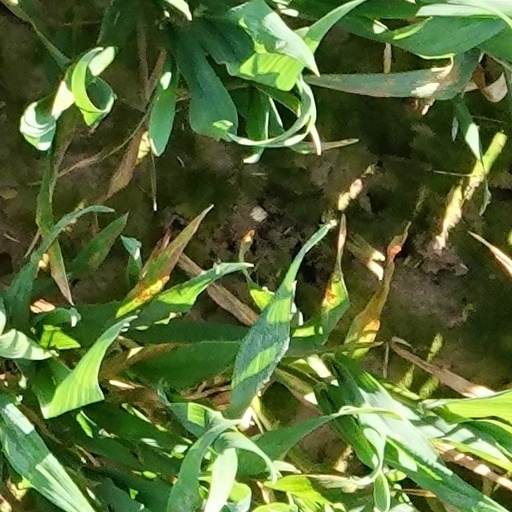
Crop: wheat